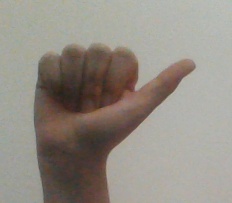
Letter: dhad